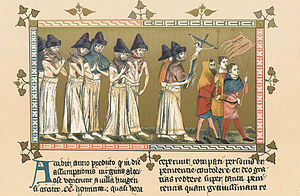
Den sorte død / Årsag / Datidens forklaringer
Flagellanter ved Doornik i 1349.
Den sorte død var en pandemi af historisk pest i midten af 1300-tallet.